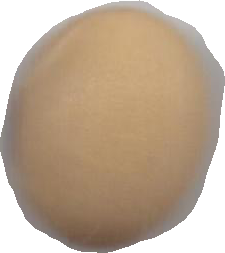
Variety: Anjasmoro